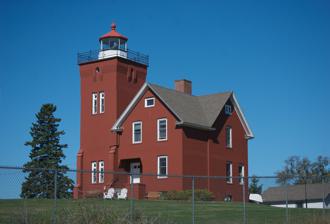
Building: Two Harbors Light
Country: United States of America
Year built: 1892
Lighthouse Two Harbors Lighthouse Location Two Harbors, Minnesota Coordinates 47°0′50.33″N 91°39′48.52″W / 47.0139806°N 91.6634778°W / 47.0139806; -91.6634778 Tower Constructed 1892 Foundation Stone Construction Red brick Automated 1980 Height 49 feet (15 m) Shape Square tower on dwelling, octagonal lantern Markings Red dome and ventilator on white lantern Heritage National Register of Historic Places listed place Light First lit 1892 Focal height 78 feet (24 m) Lens Fourth order Fresnel lens (original), DCB-224 (replaced temporarily) ML-300 flashing beacon (current) Range 17 nautical miles (31 km; 20 mi) Characteristic Flashing white, 20 sec Two Harbors Light Station U.S. National Register of Historic Places MPS U.S. Coast Guard Lighthouses and Light Stations on the Great Lakes TR NRHP reference No. 84001483 Added to NRHP July 19, 1984 The Two Harbors Light is the oldest operating lighthouse in the US state of Minnesota .  Overlooking Lake Superior 's Agate Bay , the lighthouse is located in Two Harbors, Minnesota . The construction of the lighthouse began in 1891 and was completed the following year, with the light being lit for the first time on April 14, 1892. The first Two Harbors keeper was Charles Lederle and there were normally three keepers assigned to make sure the light was lit every day. The Lighthouse was built to provide safe passage into the Agate Bay Harbor during the early 20th century, as Two Harbors was a major shipping point for the iron ore of the Mesabi Range . The 49.6-foot (15.1 m) tower is made of red brick and the head keeper's residence is attached; it towers 78 feet (24 m) from the lake level to the top and is 12 feet (3.7 m) squared. The walls of the tower were built to be three bricks thick and the walls where the tower and house meet are a full five bricks thick. This was for the safety of the keeper's family.  The light has a total of six structures: a lighthouse tower with attached keeper's quarters, an assistant keeper's house, a fog signal building, an oil house, a skiff house, and a garage.  The lighthouse was originally equipped with a fourth order Fresnel lens . The lighthouse is a twin of the Round Island Light in Michigan. In 1969 the Coast Guard removed the Fresnel lens and replaced it with a 24 inches (610 mm) DCB-224 aerobeacon which is still used today. The light shines an average of 17 nautical miles (31 km; 20 mi).  The original lens was loaned by the US Coast Guard to the National Museum of the Great Lakes .  In early 2015, the lens was moved back to Two Harbors and is now on is now on display in the dining room of the Keeper's Quarters. On November 25, 2019, the DCB-224 aerobeacon failed causing the lighthouse to go dark. In summer of 2020, a temporary ML-300 LED flashing beacon was installed in the lighthouse until funds can be raised to restore the original beacon. The Lake County Historical Society began to provide tours of the Lighthouse Station in 1988 when it was granted a lease by the U.S. Coast Guard.  In 1999 ownership was transferred to the Lake County Historical Society and the Society assumed responsibility for the operation of the light in 2001. While the lighthouse is still on the Light List as active, it is listed as a private aid to navigation and is no longer maintained by the Coast Guard. Three of the lighthouse station's buildings are open for visitors to tour: the Lighthouse Tower which has been restored and houses the rotating light the Assistant Keeper's building which has been restored to the late 19th century era and has exhibits about Lake Superior shipwrecks, the development of Agate Bay and a kiosk with historical information on the area the Keeper's Quarters of the Lighthouse have been restored to the early 20th century era which the Lake County Historical Society operates as a bed and breakfast . Also on the site is the pilothouse from the Frontenac ore boat, which contains an exhibit on its history and shipwrecks. The lighthouse was listed on the National Register of Historic Places on July 19, 1984, as Two Harbors Light Station , reference number 84001483. References